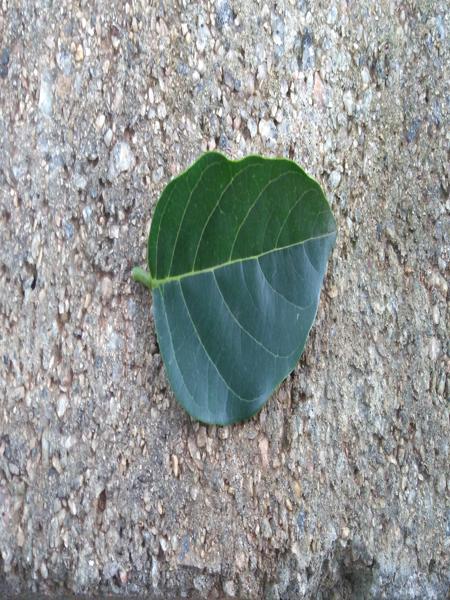
Plant: Honge